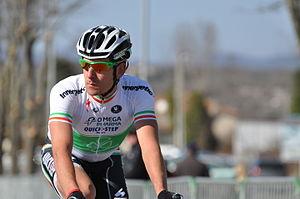
Boucles du Sud Ardèche-Souvenir Francis Delpech 2012.